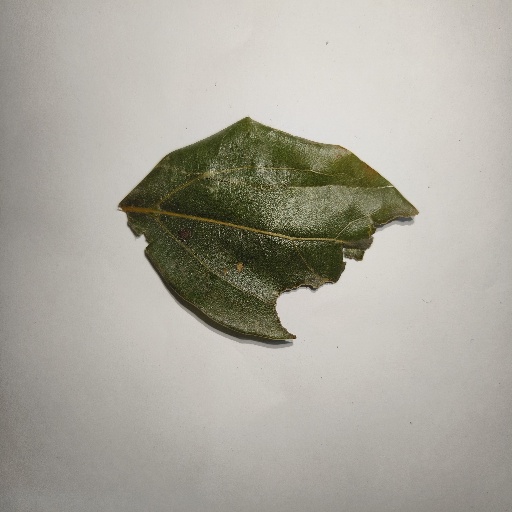
Species: Camphor
Leaf condition: Shot Hole